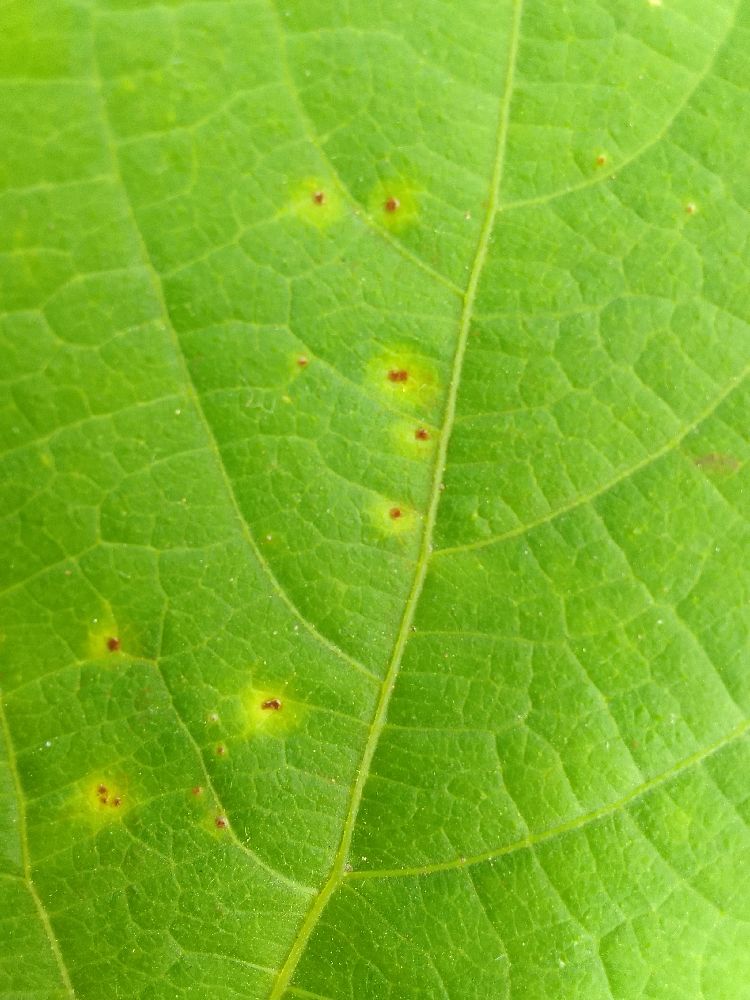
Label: rust